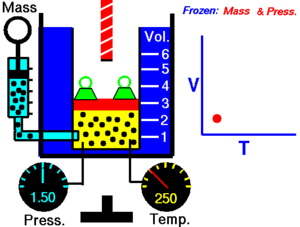
La loi de Charles, du nom du physicien, chimiste et inventeur français Jacques Charles, est l'une des lois de la thermodynamique constituant la loi des gaz parfaits.